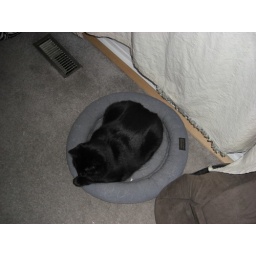
Freya in a cat bed by the window